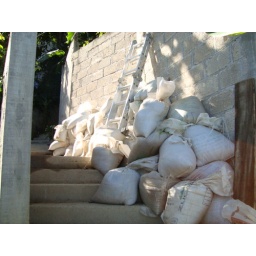
450 bags of sand delivered from upriver to our house by mule.